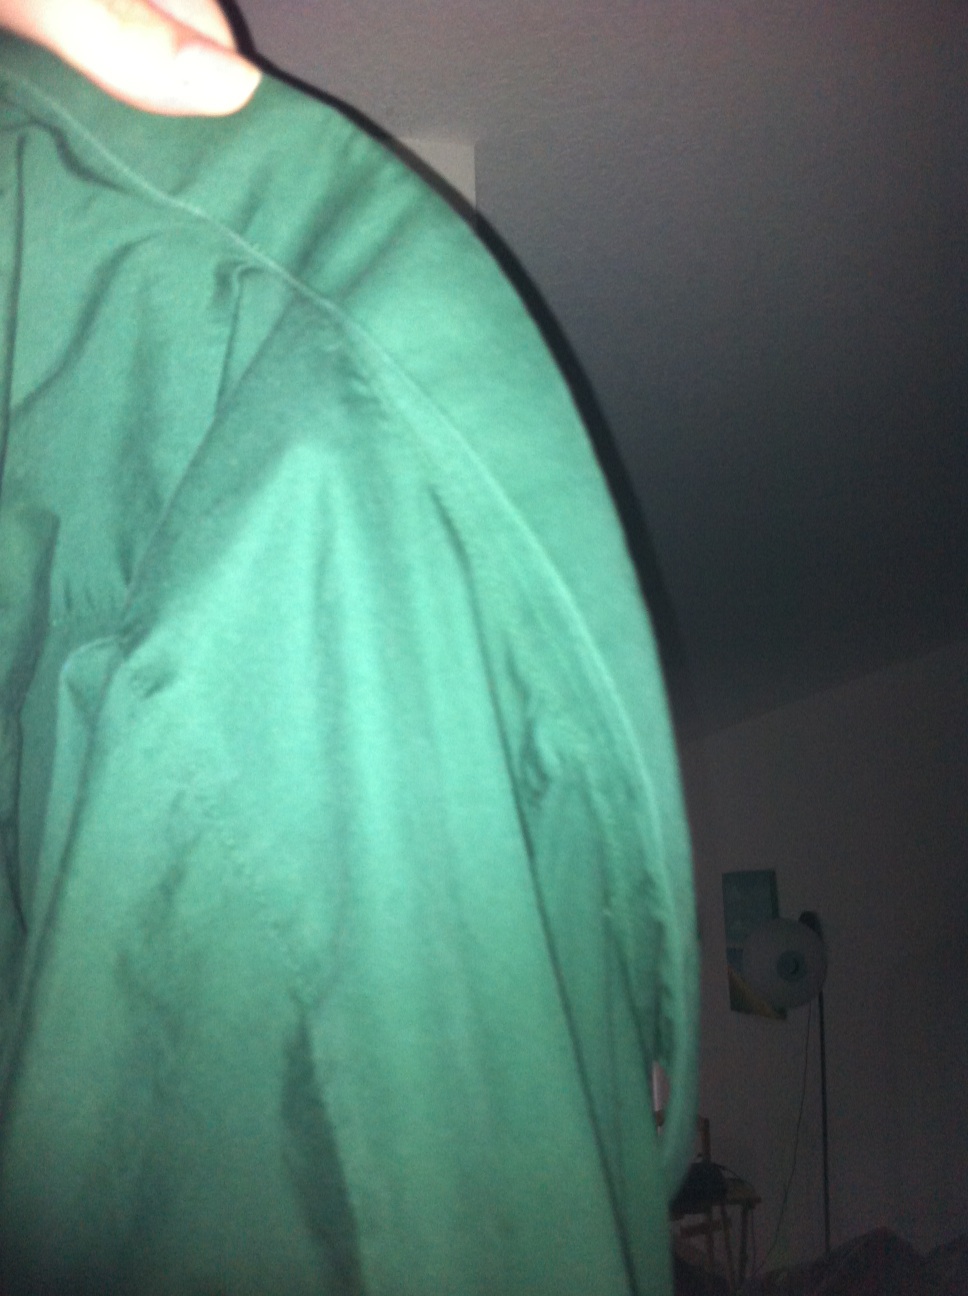Question: What color is the shirt that I'm holding up?
Answer: green